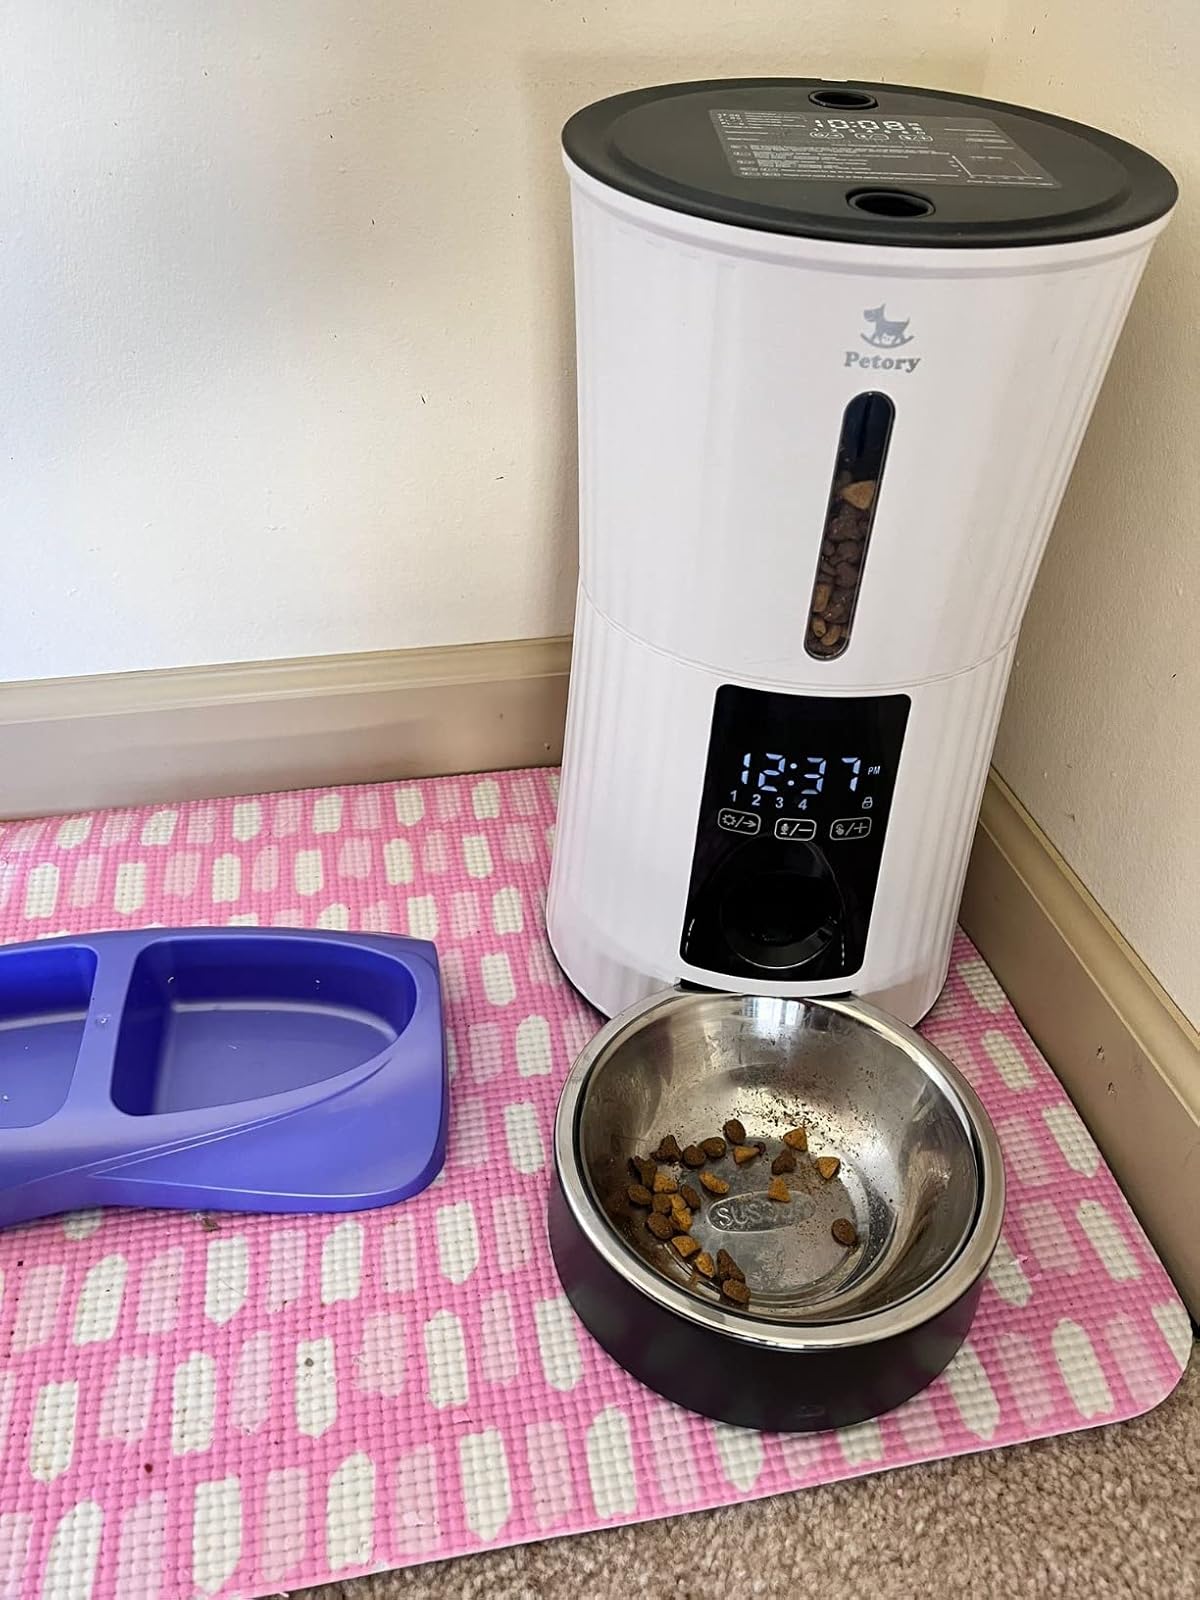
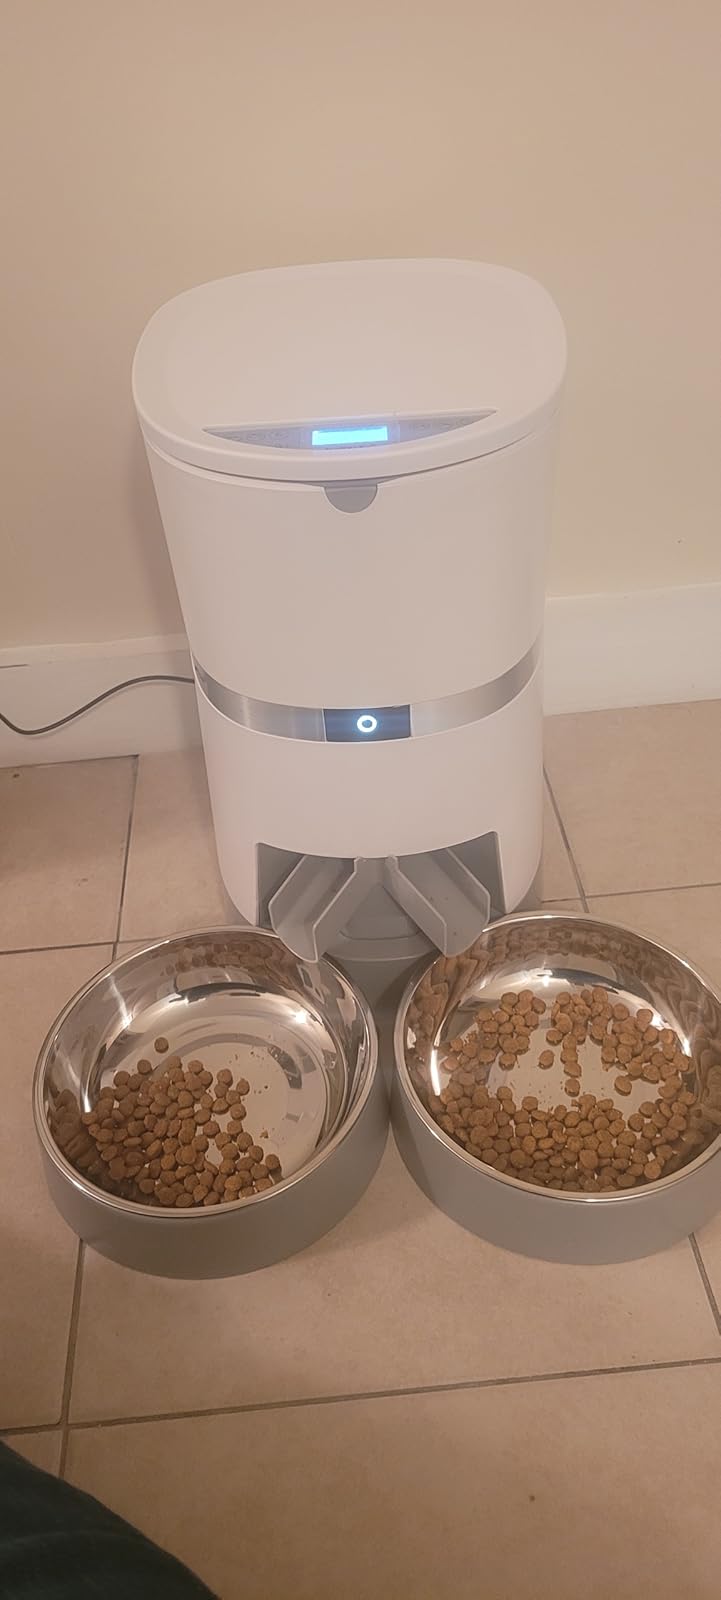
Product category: items_feeder
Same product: no